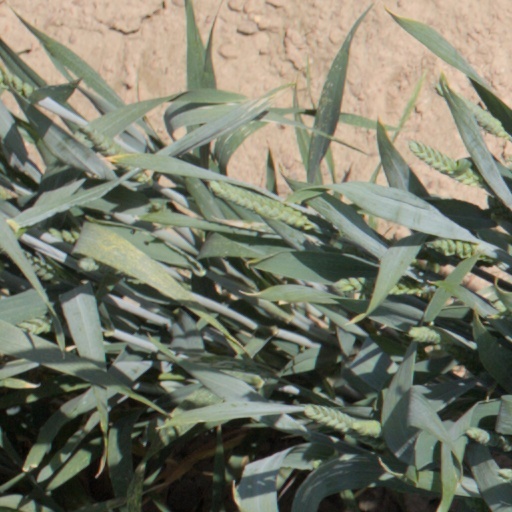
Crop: wheat